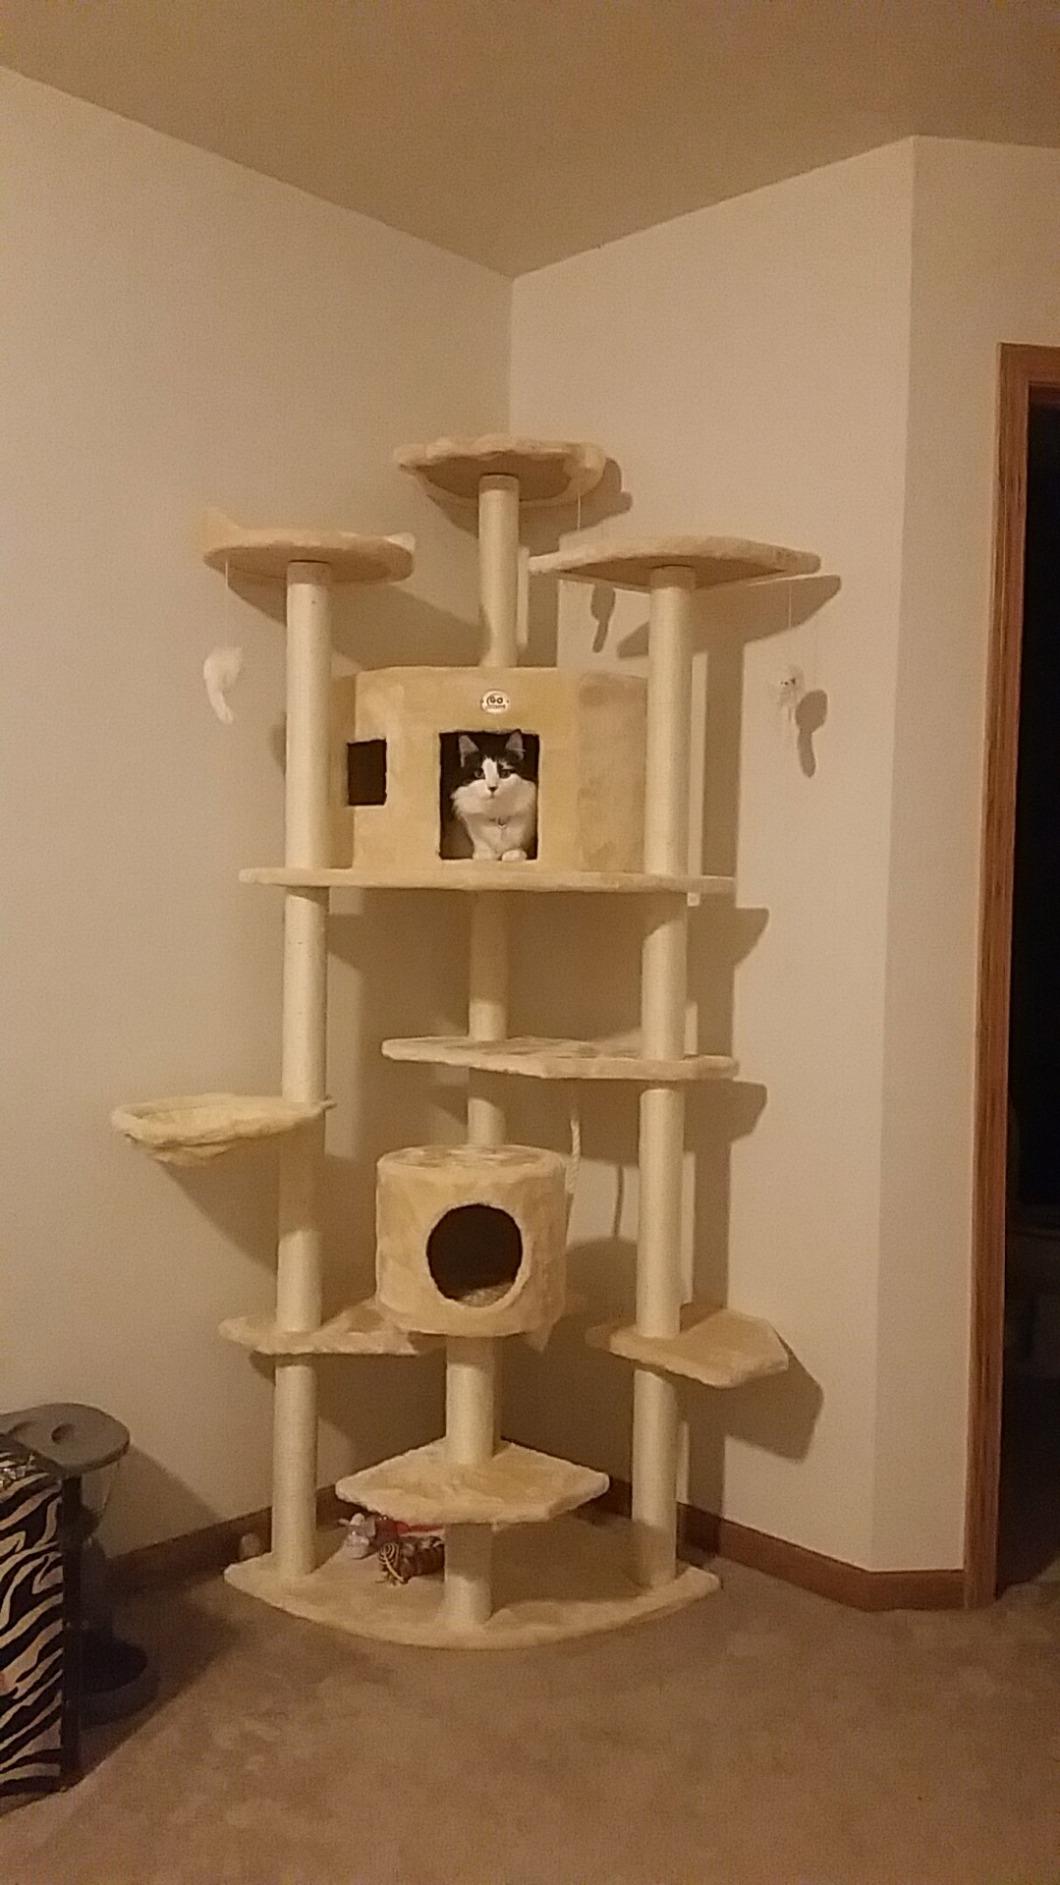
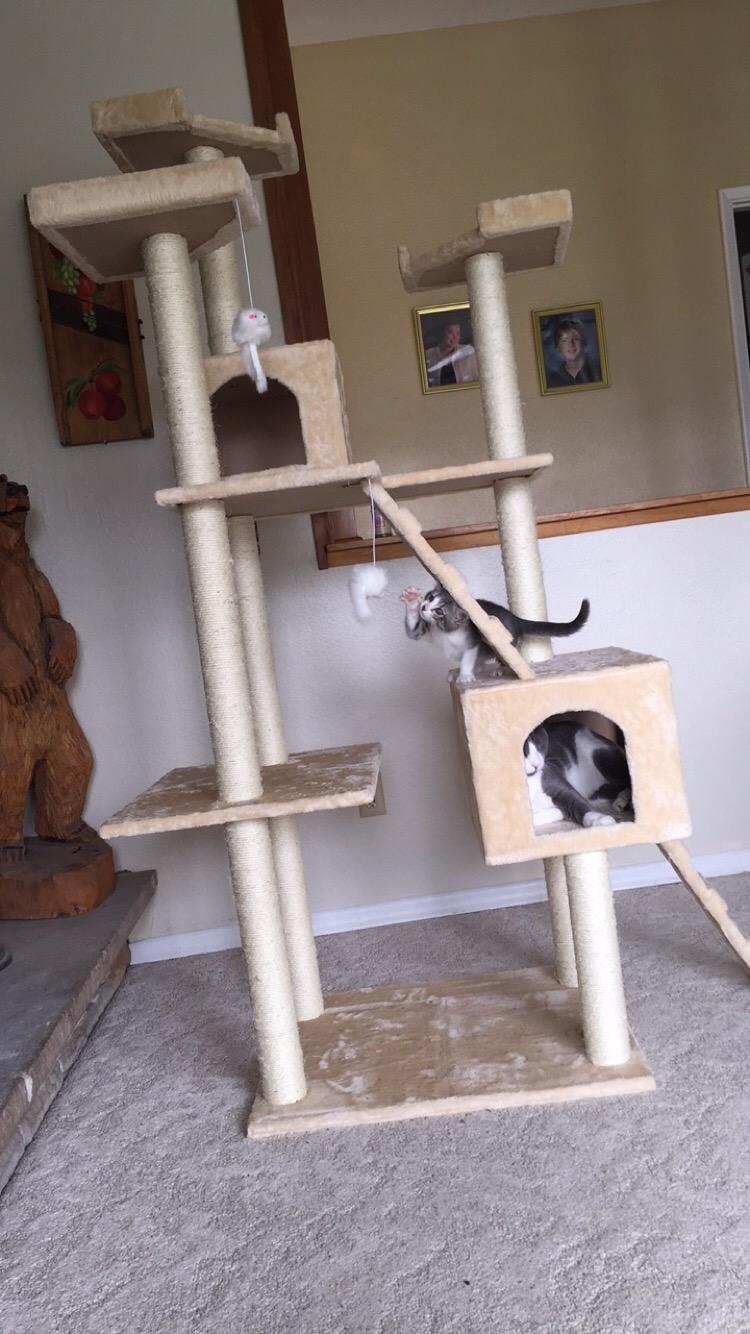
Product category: items_cat tree
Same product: no